Ivan Enchev-Vidyu

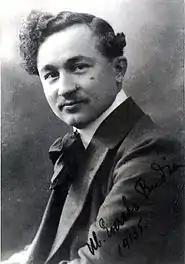
Ivan Enchev-Vidyu (1913)

Ivan Enchev-Vidyu (Bulgarian: Иван Енчев-Видю; 29 March 1882, Kazanlak - 27 August 1936, Burgas) was a Bulgarian painter, art critic, illustrator, decorator, cartoonist, scenographer, archaeologist and folklorist.